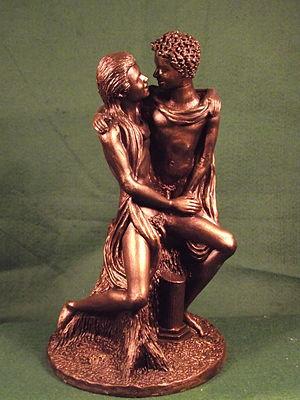
Dans la mythologie grecque, Ampélos est un jeune satyre, éromène aimé de Dionysos. Sa mort donne naissance à la vigne et au vin.